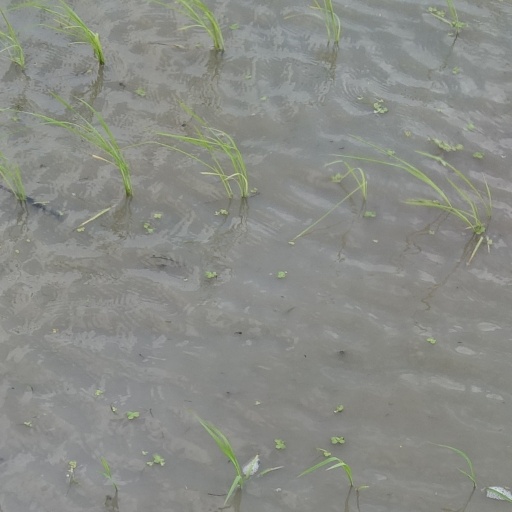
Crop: rice